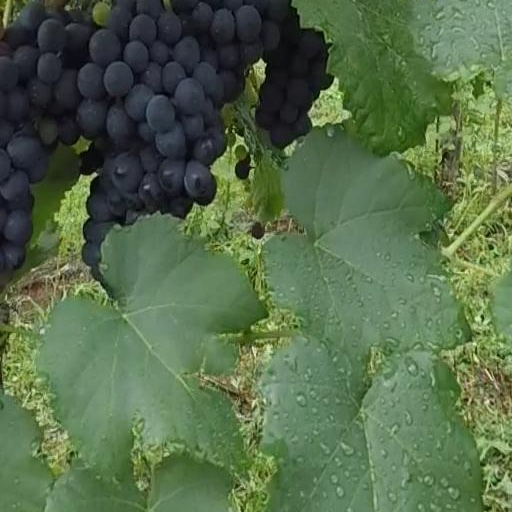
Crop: grape